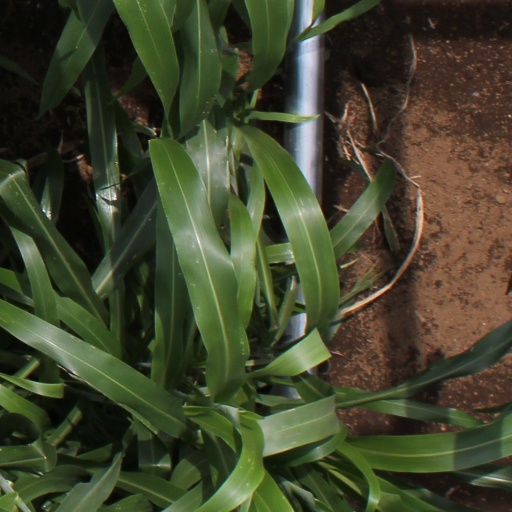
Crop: sorghum